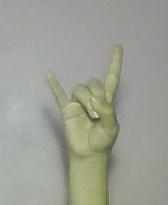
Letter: la